Yass Junction railway station

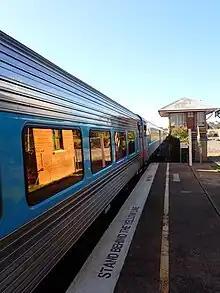
A Melbourne-bound train at platform 1, 2023

Yass Junction is served by two daily NSW TrainLink XPT services in each direction operating between Sydney and Melbourne, and a twice weekly NSW TrainLink Xplorer between Griffith and Sydney split from Canberra services at Goulburn. NSW TrainLink also operate a road coach service from Queanbeyan to Cootamundra via Yass Junction station. The station is a request stop for the evening Melbourne XPT trains, so those services only stop there if passengers have booked to board or alight.